Iosepa, Utah

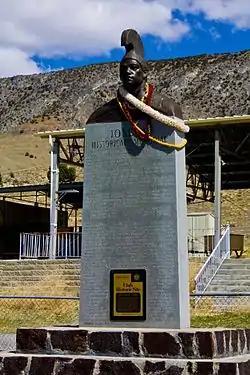
Monument overlooking the Iosepa cemetery

Iosepa ( or , with the "I" like an English "Y") is a ghost town in the Skull Valley, located approximately southwest of Salt Lake City in Tooele County, Utah, United States. Once home to over 200 Polynesian members of The Church of Jesus Christ of Latter-day Saints (LDS Church), Iosepa was inhabited during the period 1889–1917. Today, it is the site of an annual Memorial Day gathering that draws islanders and others from all over the Western United States.